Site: brandenburg
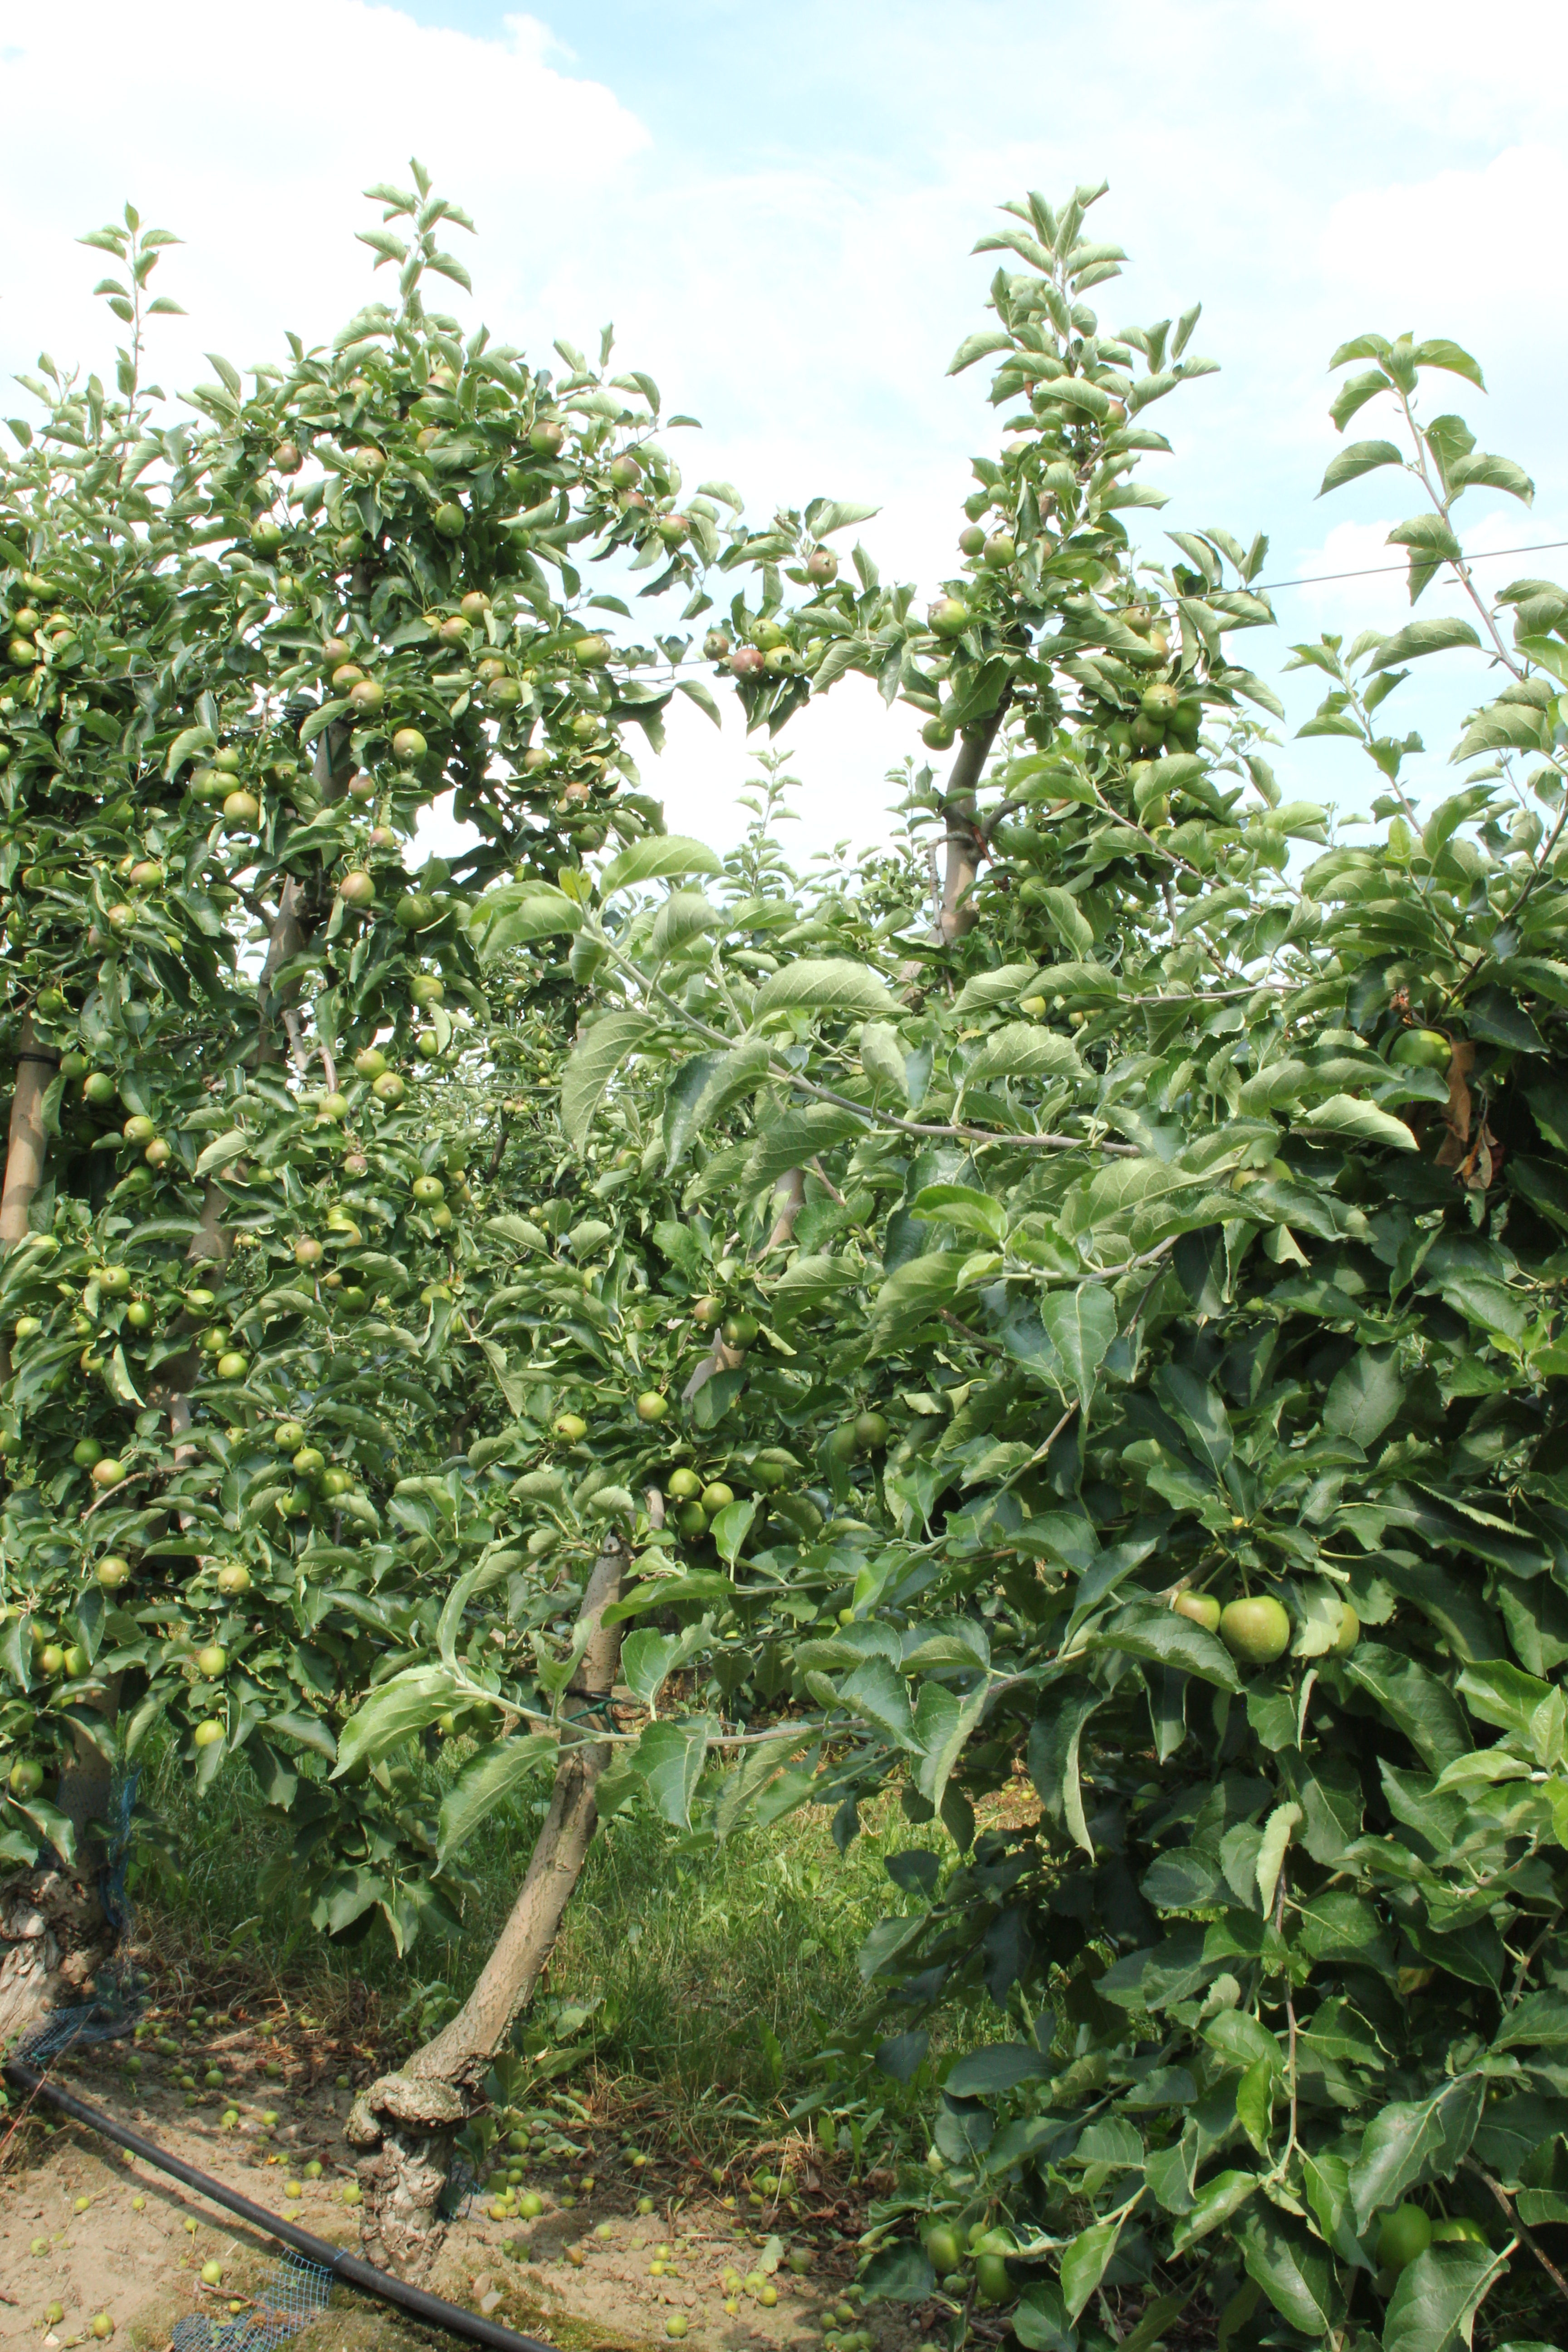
Growth stage (BBCH 74): Development of fruit